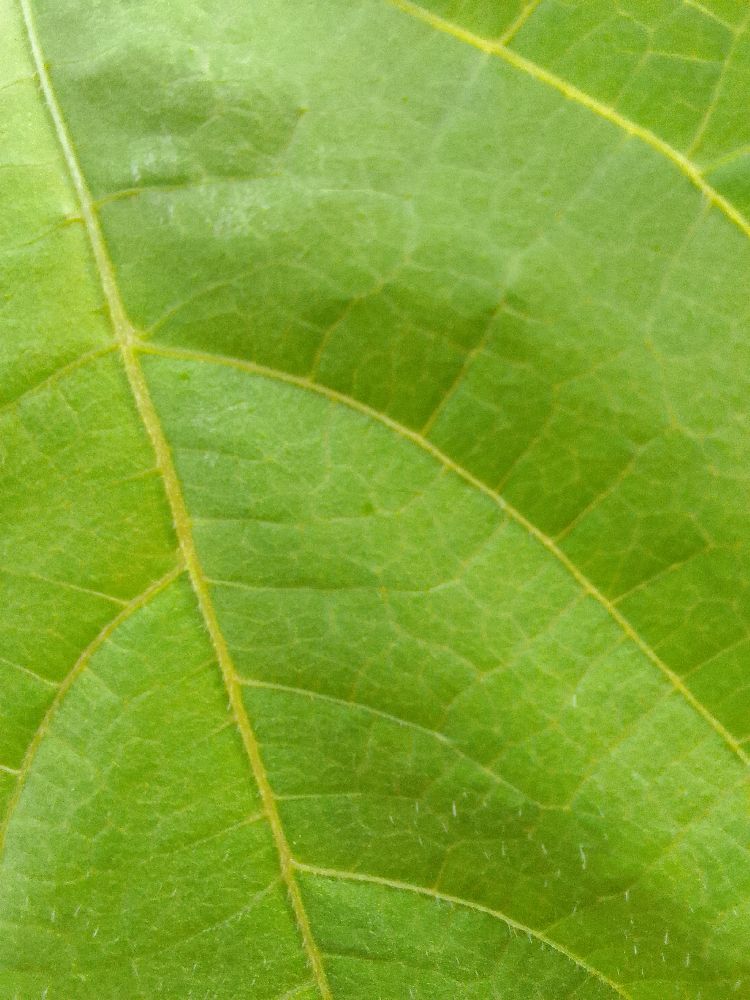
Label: healthy